Chapeltoun

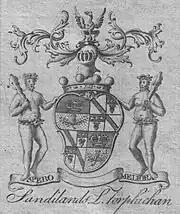
The 1764 coat of arms of the Sandilands, Lords Torphichen

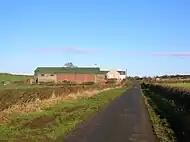
A view of Bankend Farm from the Glazert

Near Stacklawhill is the site of the discovery of celts (axe heads) and earthenware in 1875. John Craufurd Taylor is recorded as living at Stackly hill in 1735. Mr Muir of Bonnyton farm was the great-grandson of Mr Thomas Reid of Stacklawhill farm who had owned the Bonnyton estate in 1827. The properties of Mossend Huist and Bogue were incorporated within Stacklawhill.